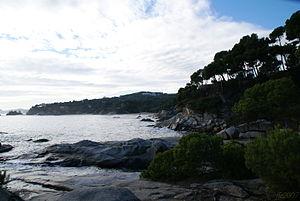
La Costa Brava est le nom donné à la côte catalane sur la mer Méditerranée, située au nord-est de la Catalogne, dans la Province de Gérone. Elle part de Portbou, à côté de la frontière française, et s'étend sur 160 kilomètres et sur les 255 kilomètres du profil déchiqueté de la Costa Brava jusqu’à Blanes, à l’embouchure du fleuve Tordera. Elle est encadrée, au nord, par la côte Vermeille qui en est la continuation géomorphologique et, au sud, par la Costa del Maresme.